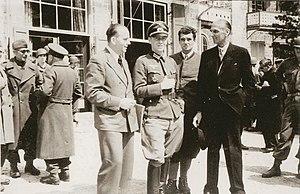
Le lac de Braies est un petit lac alpin situé dans le val de Braies à 1 496 m d'altitude, dans la municipalité de Braies, à environ 97 kilomètres de Bolzano.